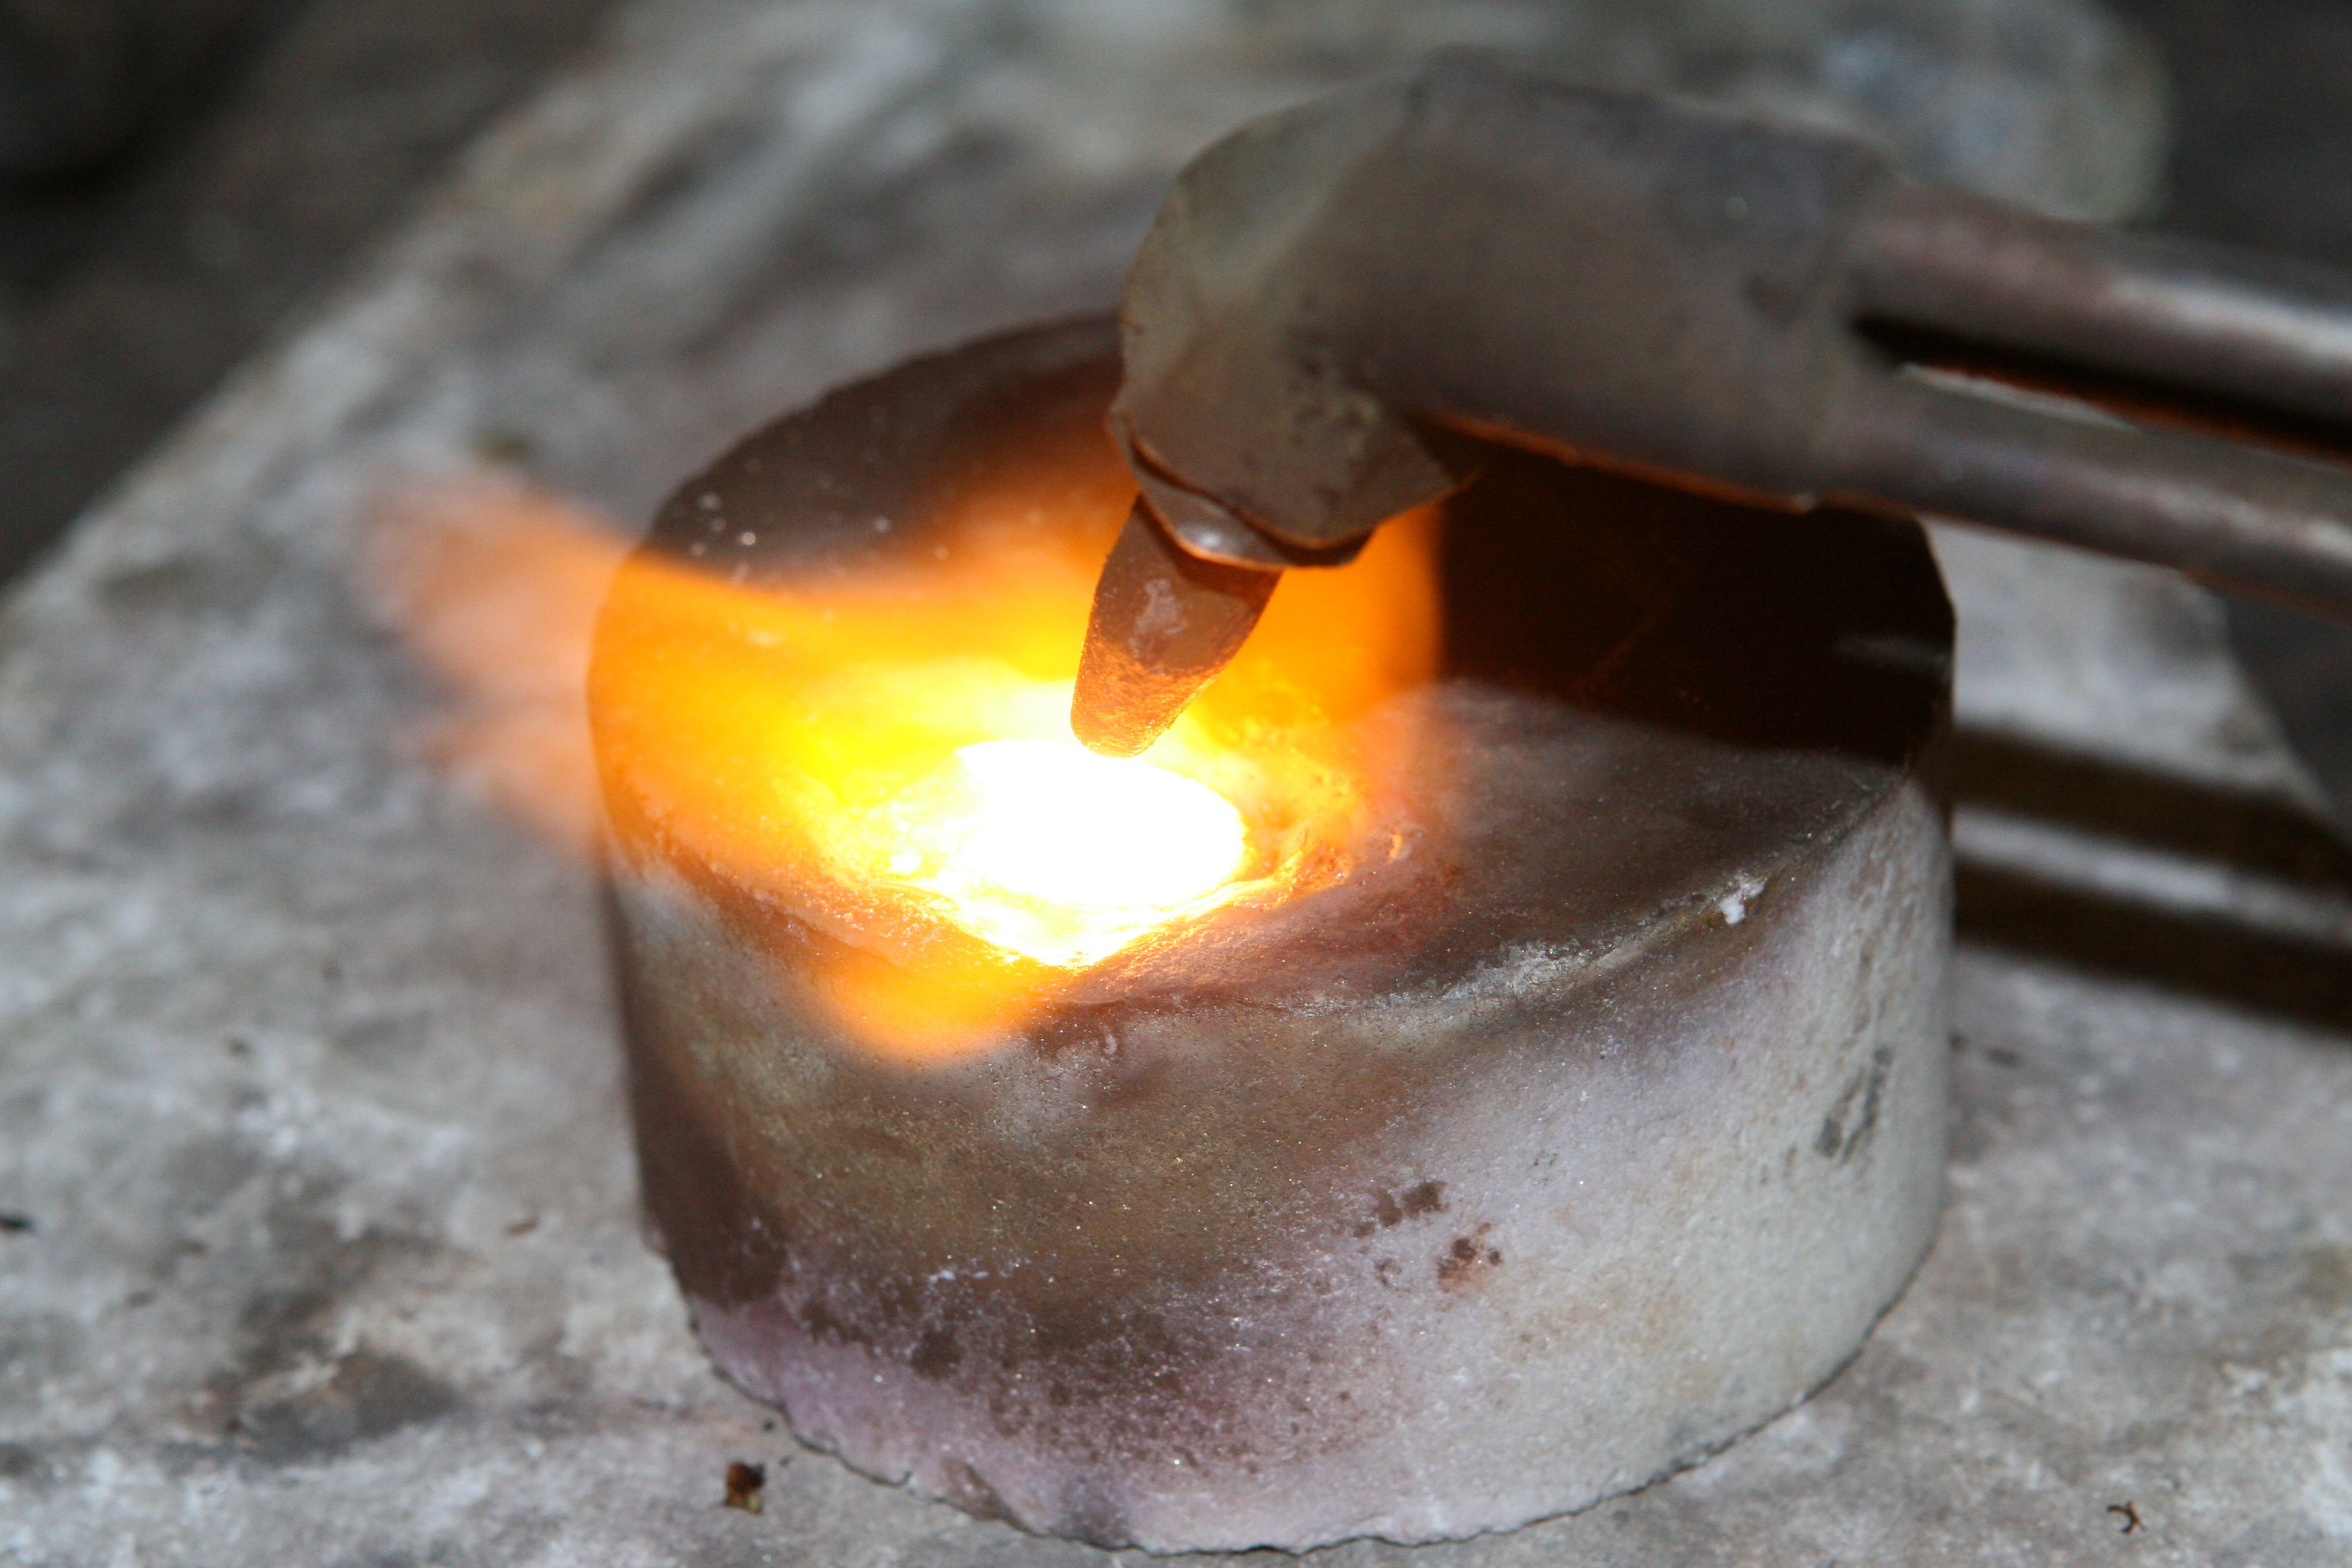
light, pot, spray, metal, money, flame, fire, welding, industry, business, lighting, material, torch, manufacturing, jewellery, bars, gold, brass, silver, burning, welder, bright, hot, stock, gas, bronze, sparks, oxygen, blow, production, commerce, forge, labor, melt, jeweller, aluminum, powered, finance, aluminium, precious, labour, plated, platinum, bullion, acetylene, ingots, smelt